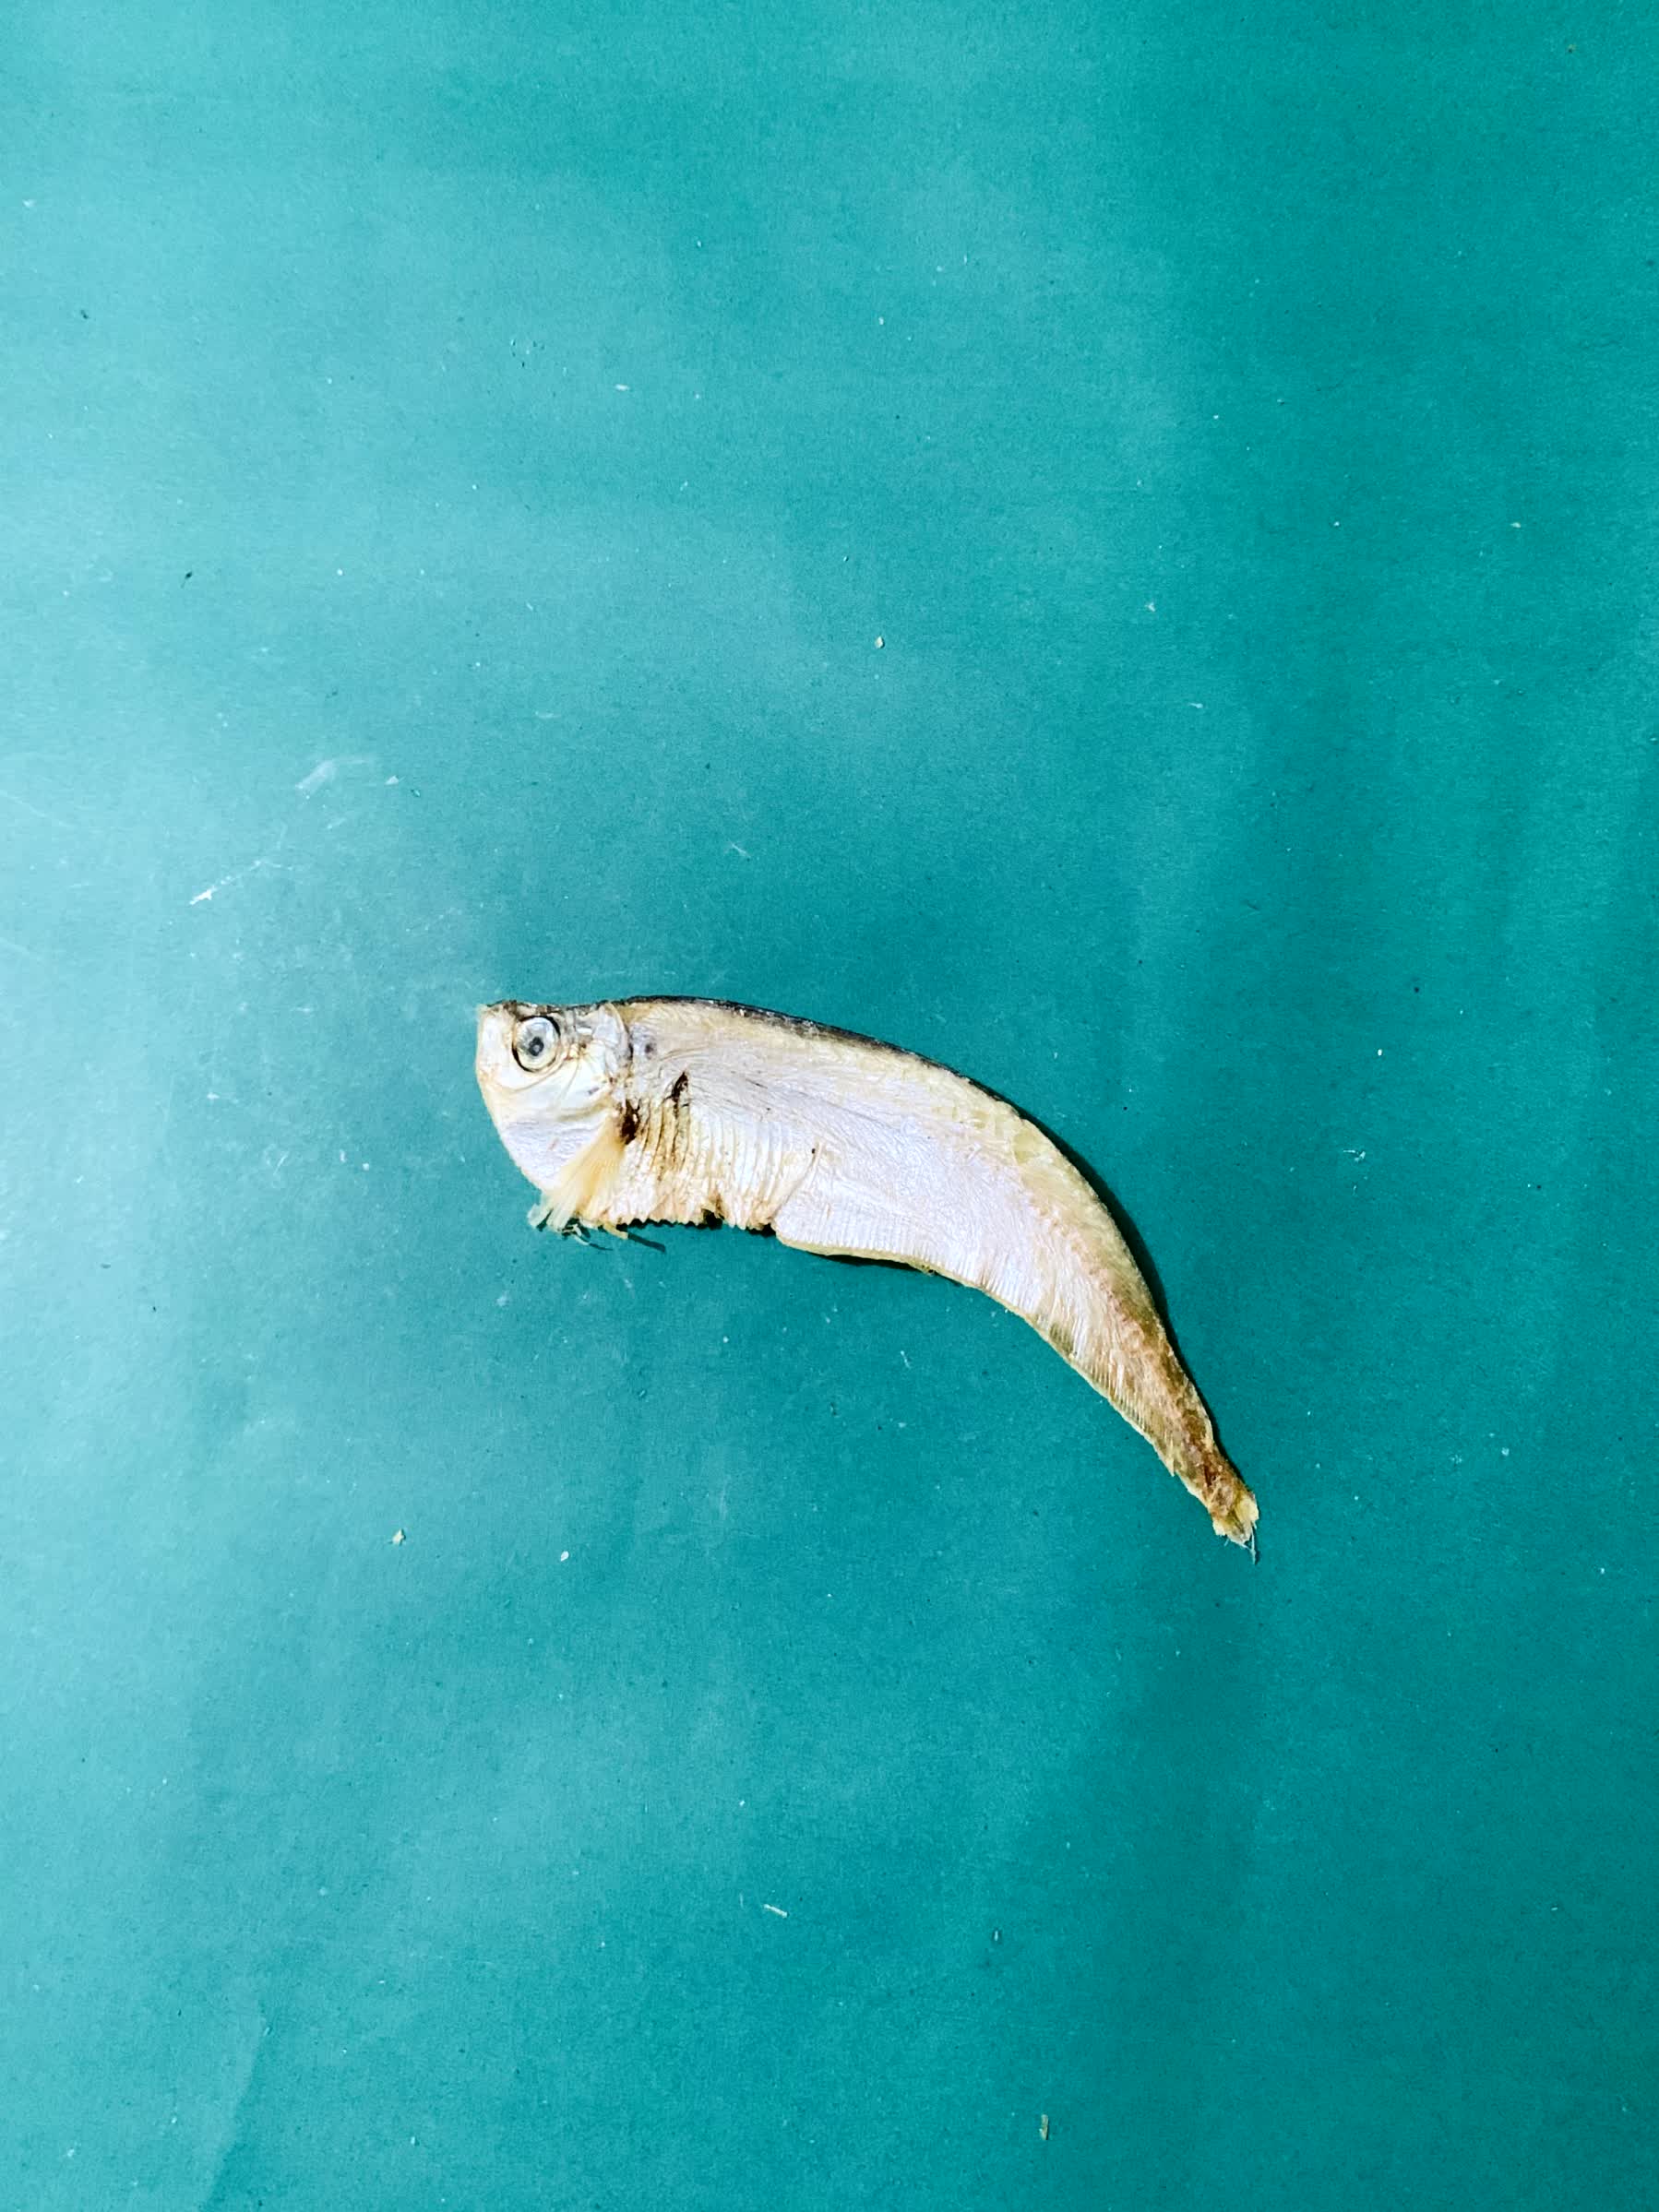
Species: Shukna Feuwa